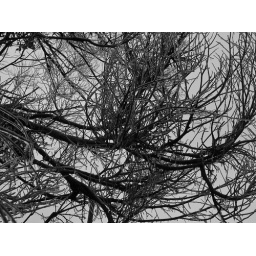
Ice Storm: tree limbs in black & White